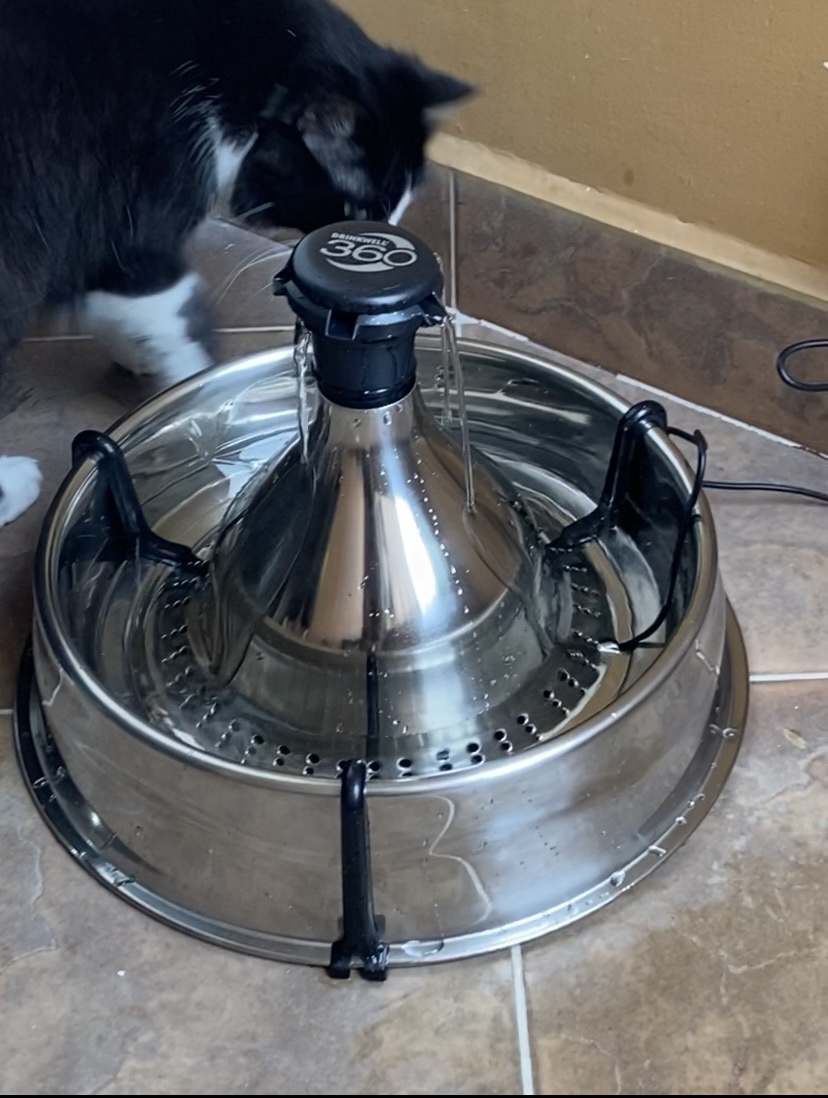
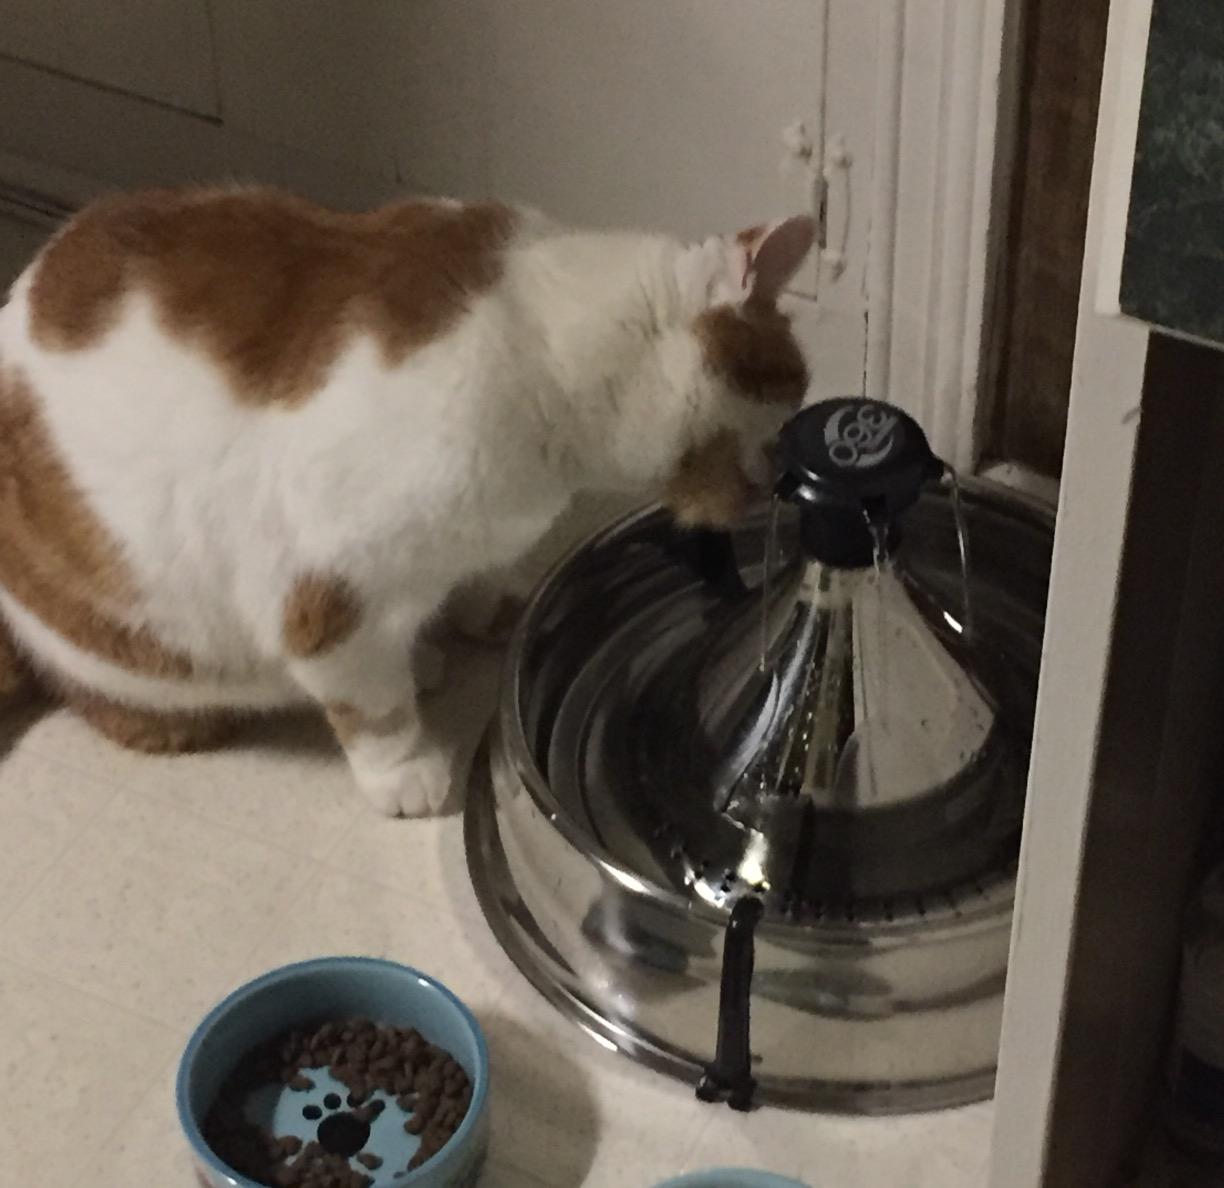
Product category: items_bowl
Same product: yes